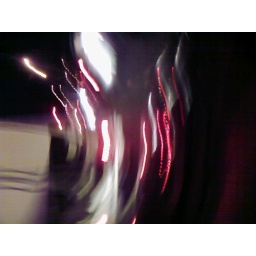
I had some fun deliberately waving my phone around and taking thesephotos of tail lights, traffic lights and street lights.